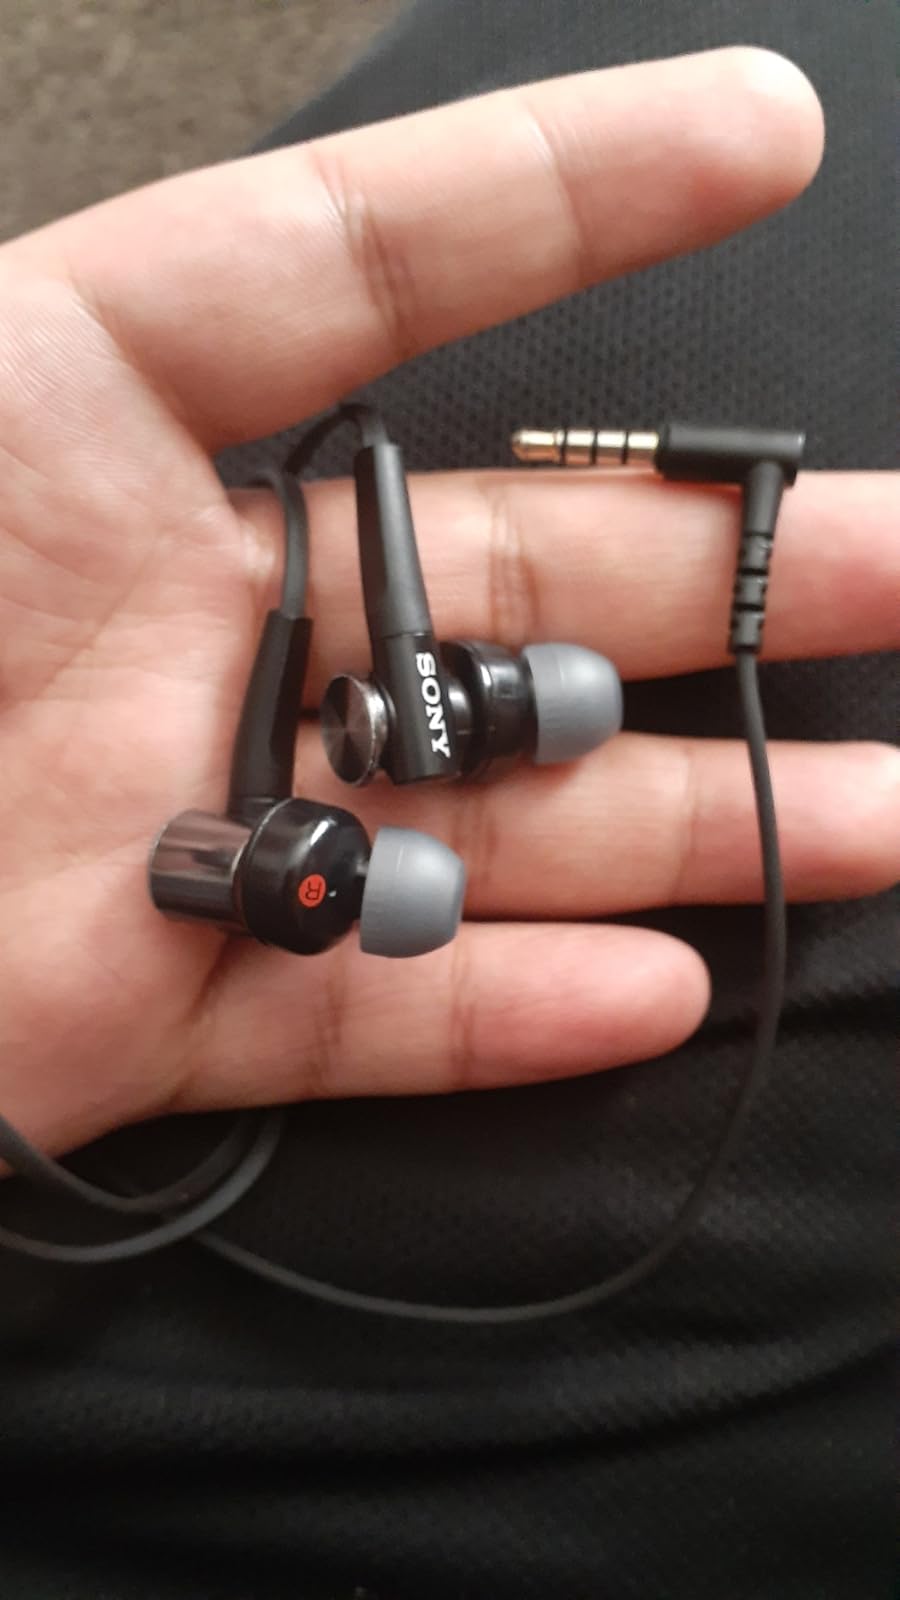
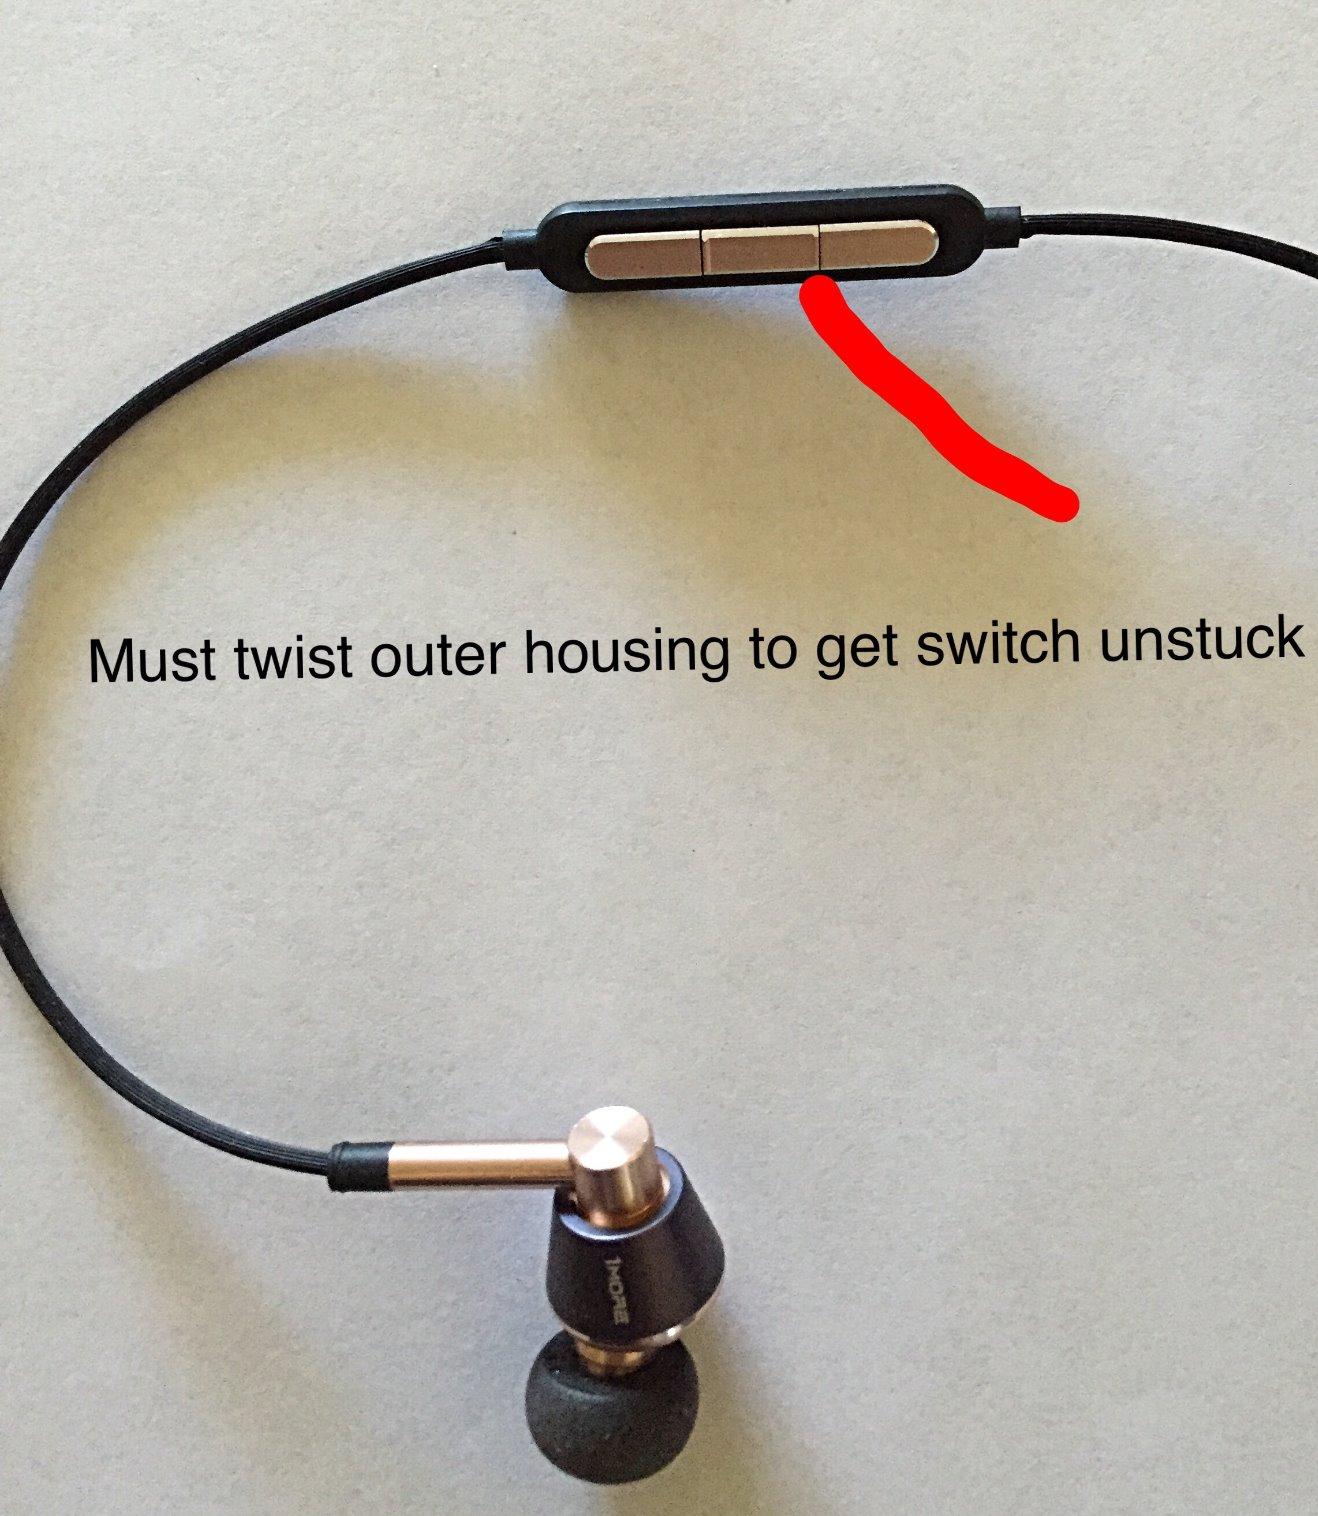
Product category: headphones
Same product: no